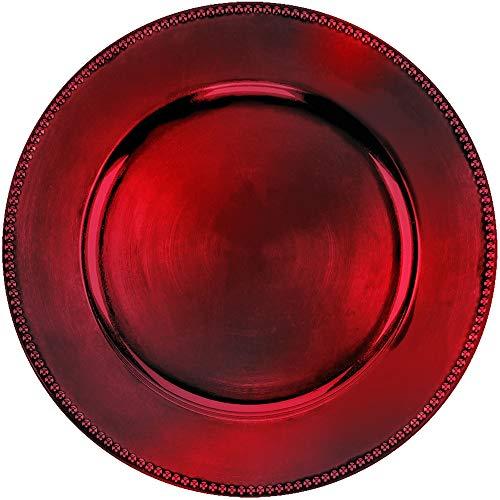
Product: Amscan Round Metallic Burgundy Plastic Charger - one 14" size
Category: Toys & Games | Novelty & Gag Toys
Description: Measure 14".
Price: $7.28
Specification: ProductDimensions:14.4x14.2x2.6inches|ItemWeight:13ounces|ShippingWeight:1pounds(Viewshippingratesandpolicies)|ASIN:B000YMVLIE|Itemmodelnumber:430325|Manufacturerrecommendedage:4-12years